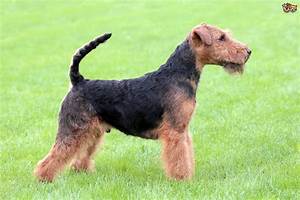
Label: cane